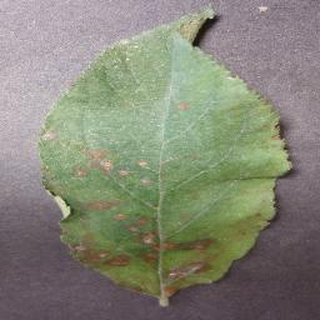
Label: apple_cedar_apple_rust